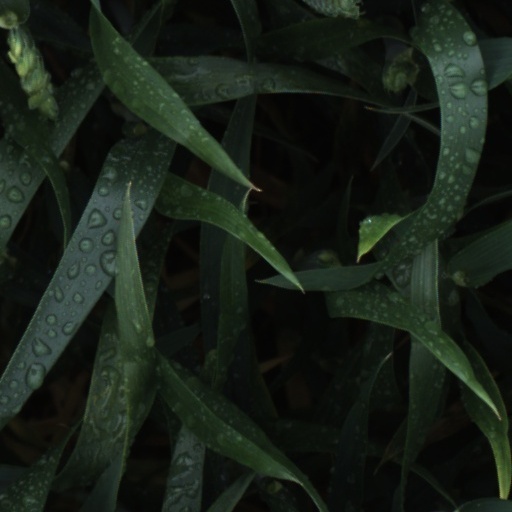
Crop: wheat